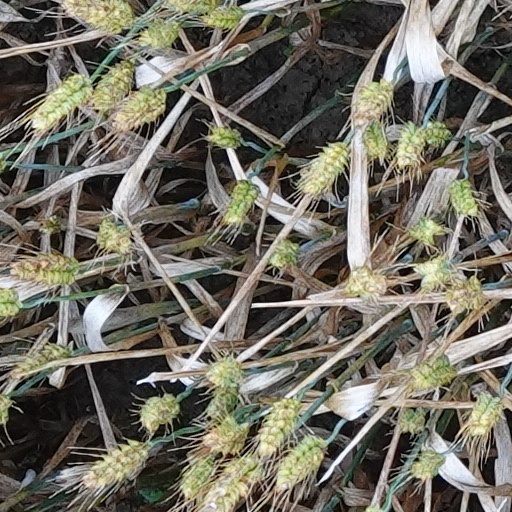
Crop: wheat